George Washington Masonic National Memorial

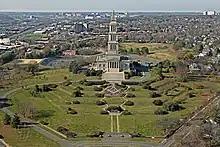
George Washington Masonic National Memorial - Looking West

Corbett's initial design was for a memorial about high. Corbett drew his inspiration from the restoration of the lighthouse at the port of Ostia Antica near Rome. The first floor was occupied by a main hall with a colonnade on either side and clerestory windows, at the back of which a large statue of Washington would reside. Historic murals would be painted on the walls. To the right and left of the main hall would be large meeting rooms (one for the use of the Alexandria-Washington Lodge and one for use by other Masonic bodies). To the left of the main hall there would also be a small room which would contain a replica of the original Masonic lodge room in which Washington himself had presided.